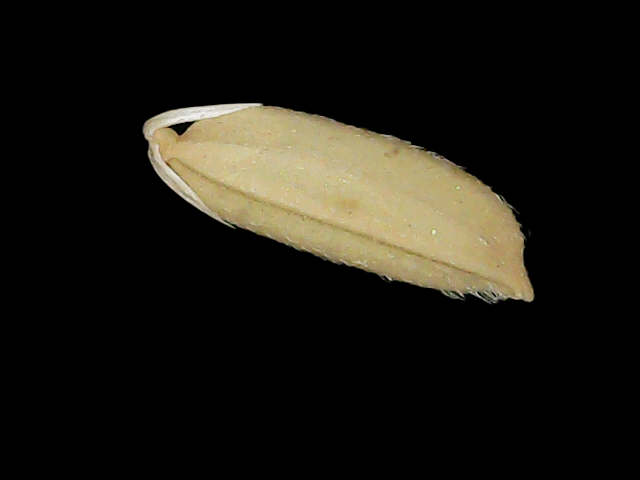
Rice variety: Br23